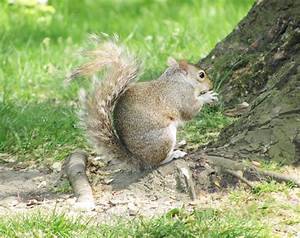
Label: scoiattolo